Romanian revolution

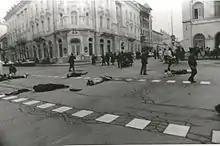
Protesters in Cluj-Napoca on the morning of 21 December. This photo was taken by Răzvan Rotta after army forces opened fire.

On the morning of 18 December, the centre was being guarded by soldiers and Securitate agents in plainclothes. Ceaușescu departed for a visit to Iran, leaving the duty of crushing the Timișoara revolt to his subordinates and his wife. Mayor Moț ordered a party gathering to take place at the university, with the purpose of condemning the "vandalism" of the previous days. He also declared martial law, prohibiting people from going about in groups of larger than two.